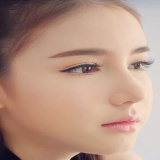
hoa hậu Rinrada Thurapan